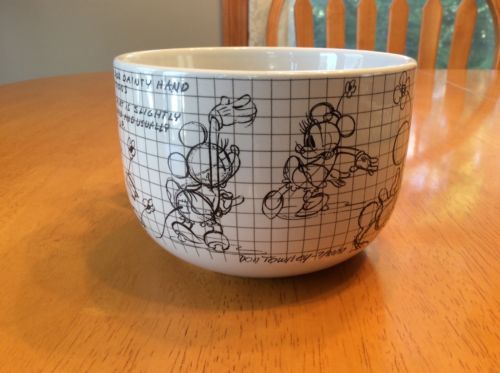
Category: mug